Chionoecetes bairdi

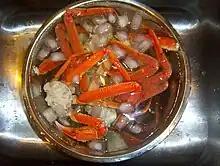
New fisheries regulations limit the catch and ensure that a portion of crab be available to local Alaskan communities

Before the passage of the Magnuson Fishery Conservation and Management Act of 1976 much of the Bering Sea tanner crab was caught by Japanese and Soviet fishing vessels.